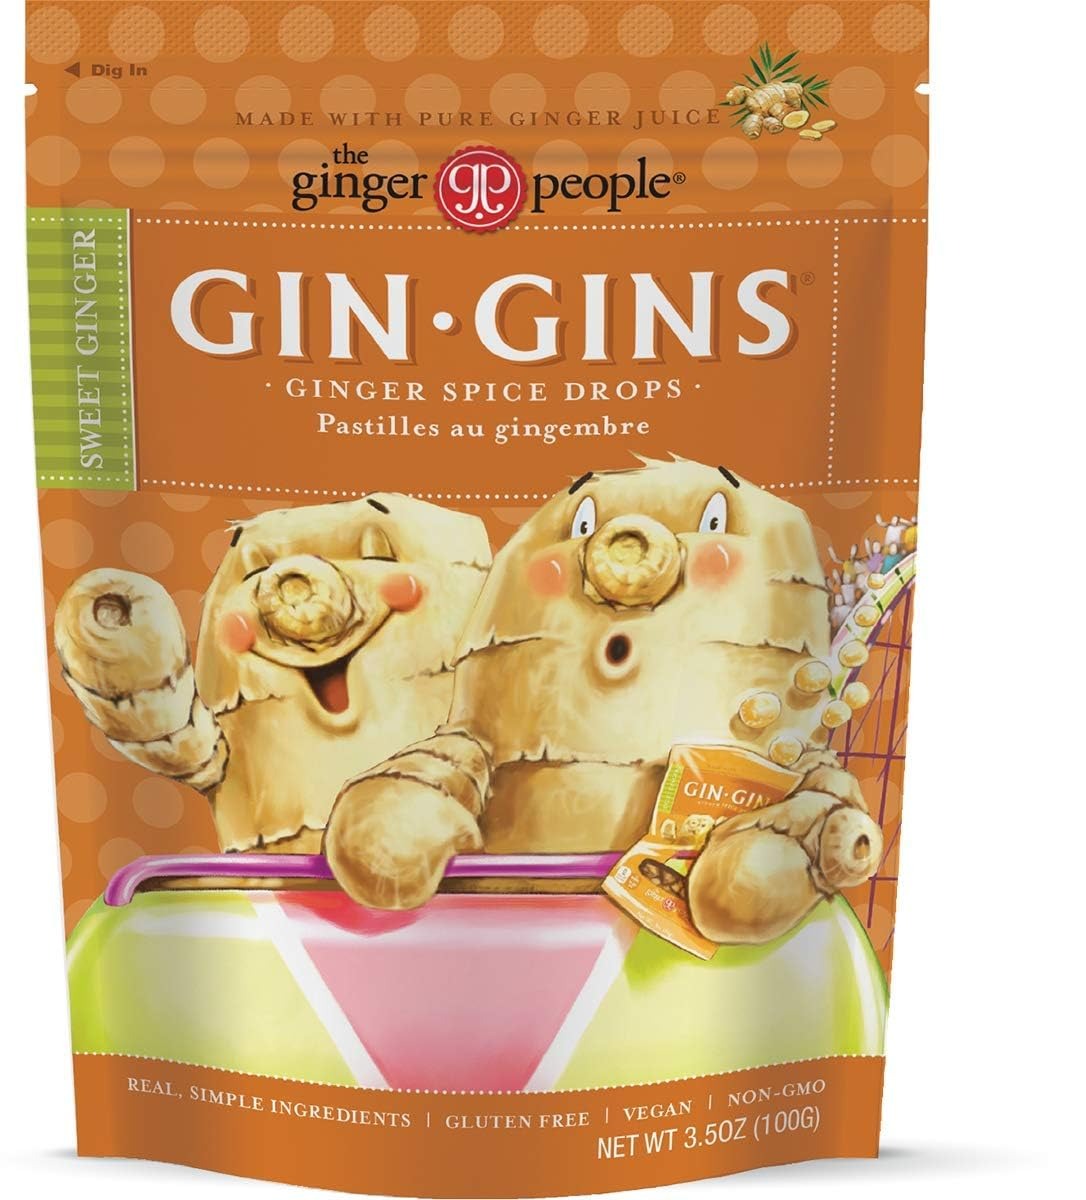
Item Name: GIN GINS Spice Drops by The Ginger People, 3.5 Oz (Pack of 12)
Bullet Point 1: Real and simple ingredients: delightfully spiced with 13% real ginger juice, these tangy spice drops are made with sustainably farmed fresh ginger, are Non-GMO, Vegan and gluten free.
Bullet Point 2: Multipurpose and versatile: handy for all sorts of travel and activity, This healthier-for-you treat soothes the stomach, satisfies a sweet tooth and lifts your mood. Great for Travel and nausea-related conditions.
Bullet Point 3: Flavorful Taste: wonderfully tender and chewy drops with a spicy, tingly flavor. Savor their sweet spice and tantalizing texture.
Bullet Point 4: MADE IN USA
Bullet Point 5: #1 IN GINGER: We Know Ginger Best. As a family-owned business we’ve pioneered unique and award-winning products for nearly 40 years; our healthy, delicious ginger products to revitalize your body and mind with simple, clean, and fresh ingredients.
Value: 12.0
Unit: Fl Oz

Price: 66.23